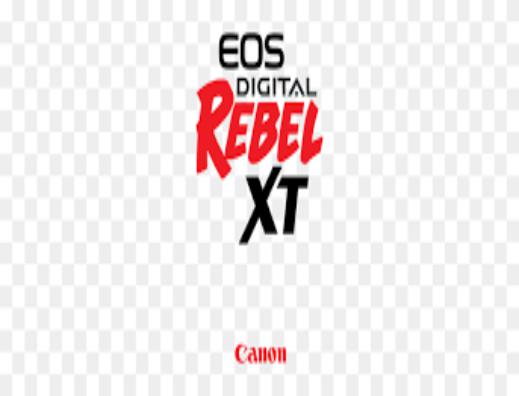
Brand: Canon
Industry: Electronic